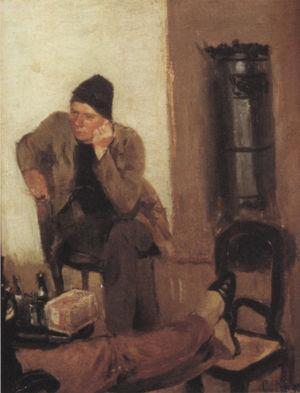
Charles Lundh est un peintre norvégien connu pour avoir rejoint la communauté des Peintres de Skagen. Lundh passa les étés de 1883 à 1889 à Skagen. Lors de sa première visite, il habita avec Christian Krohg et les peintres suédois Johan Krouthén et Oscar Björck dans la maison sur Markvej que Michael Ancher et sa femme Anna avaient achetés 1884. Lundh devint le parrain de Helga Ancher lors de son baptême en octobre 1883.